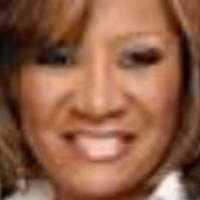
Age group: age 31-40